Führerprinzip

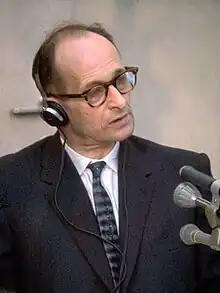
At trial in Israel in 1961, the Nazi war criminal Adolf Eichmann said that the "Führerprinzip" excused his actions because he was obeying superior orders.

In 1934, Hitler imposed the "Führerprinzip" on the government and civil society of Weimar Germany in order to establish the Nazi state. While the fascist government did not require the German business community to adopt Nazi techniques of administration, it did mandate that companies rename their management hierarchies using the politically correct language of the "Führerprinzip" ideology.